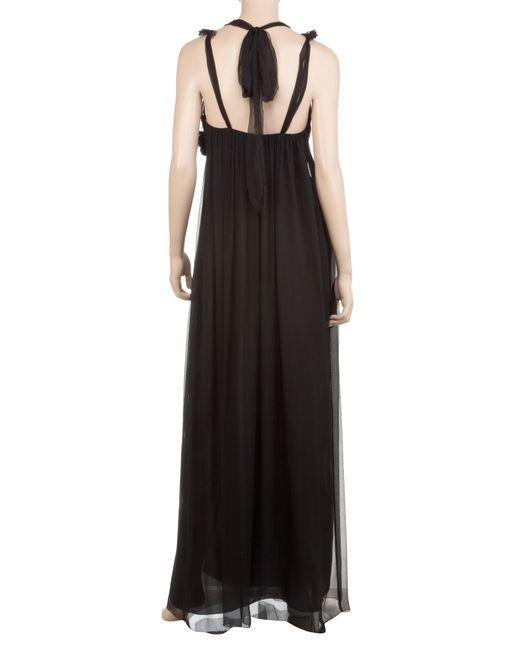
Stilvolles schwarzes Partykleid für Damen